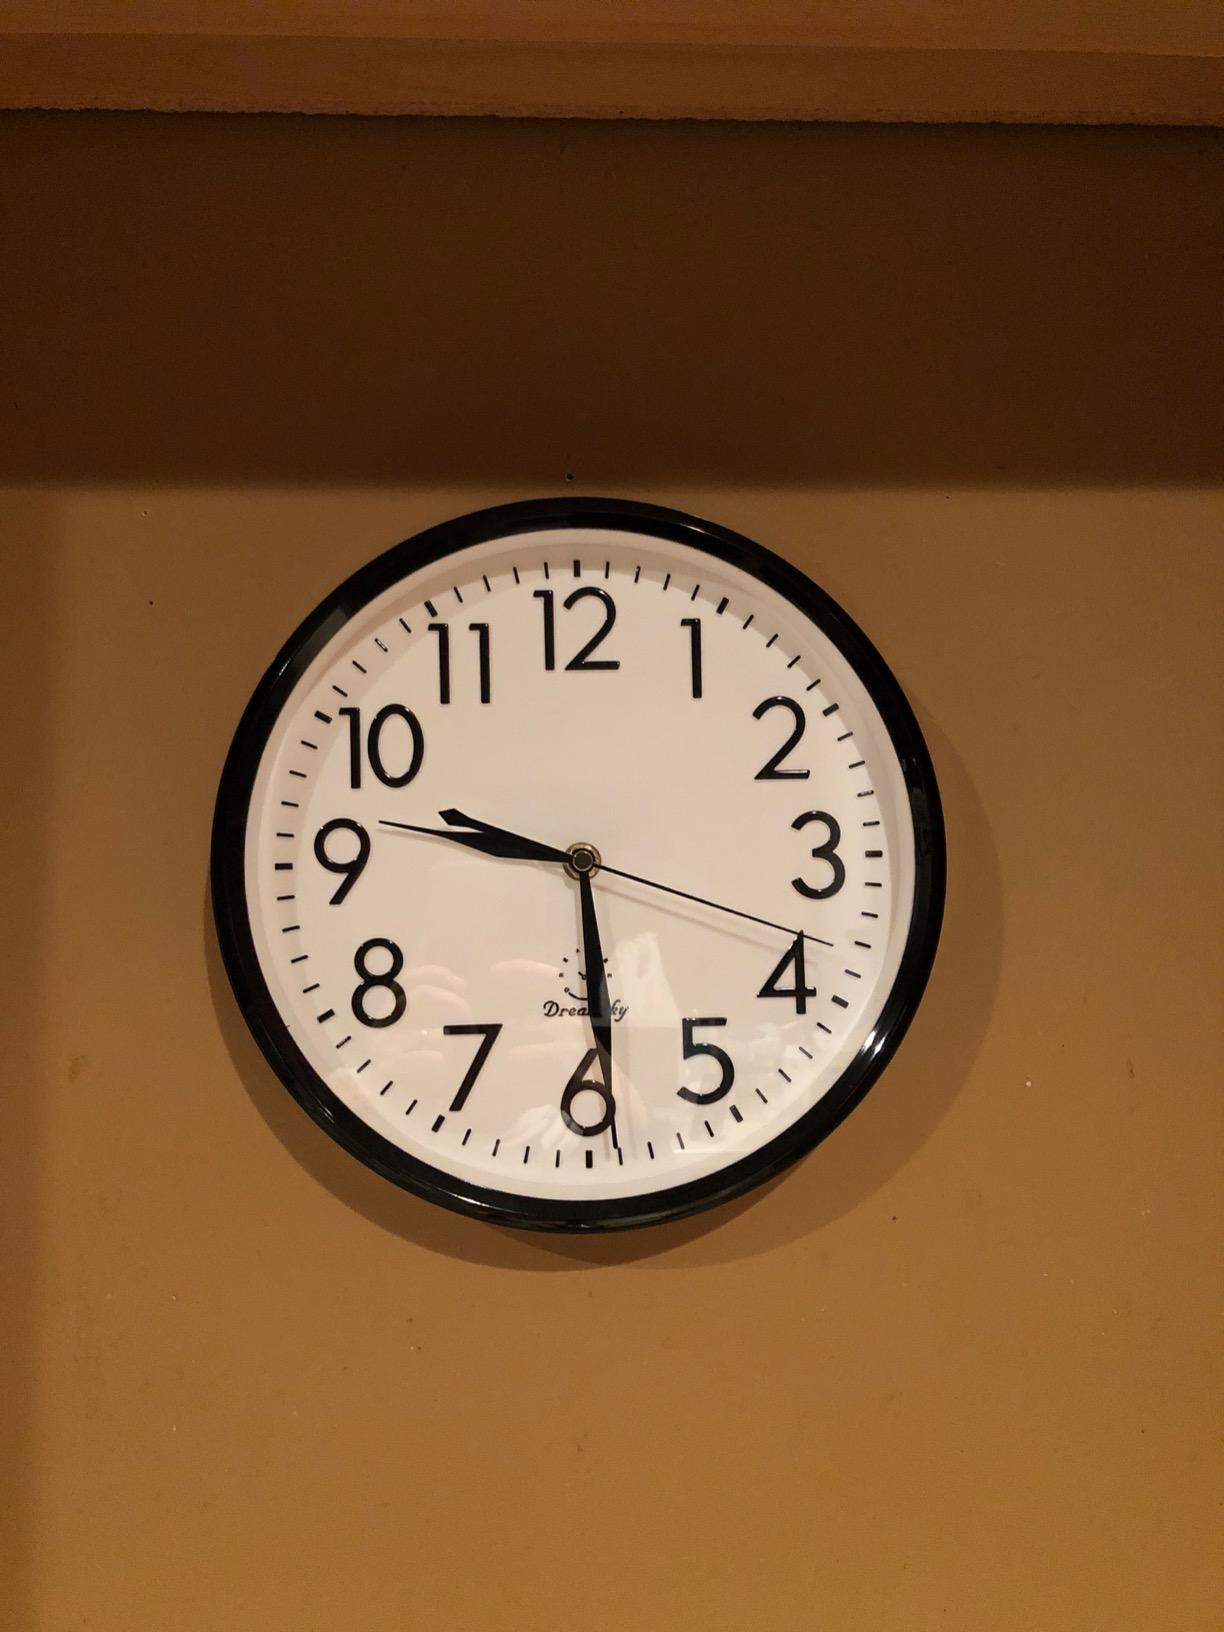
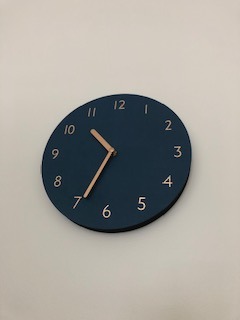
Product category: clock
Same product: no